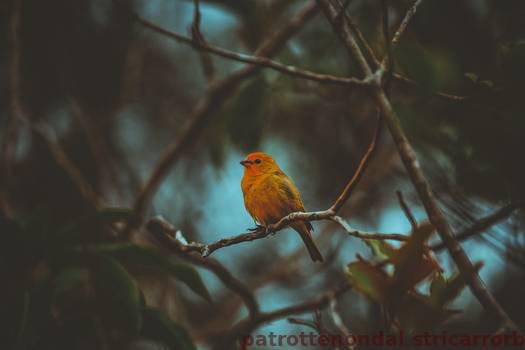
Label: Watermark